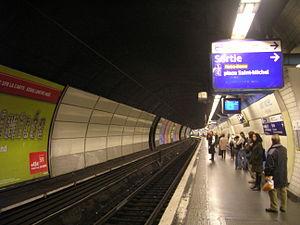
La ligne B du RER d'Île-de-France, plus souvent simplement nommée RER B, est une ligne du réseau express régional d'Île-de-France qui traverse l'agglomération parisienne selon un axe nord-est / sud-ouest, avec deux embranchements. Elle relie Aéroport Charles-de-Gaulle 2 TGV et Mitry - Claye au nord-est à Robinson et à Saint-Rémy-lès-Chevreuse au sud, en passant par le cœur de Paris. À l'origine se trouvait la ligne de Sceaux, inaugurée au milieu du XIXᵉ siècle et qui par prolongements successifs, reliait la gare du Luxembourg à Saint-Rémy-lès-Chevreuse.